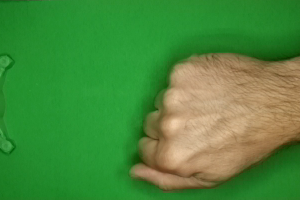
Label: rock